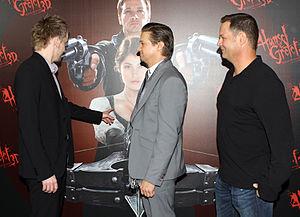
Tommy Wirkola est un réalisateur, scénariste et producteur de cinéma norvégien, né le 6 décembre 1979 à Alta dans le comté de Finnmark.